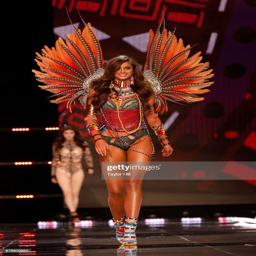
person walks the runway during show .